Old Ford Island

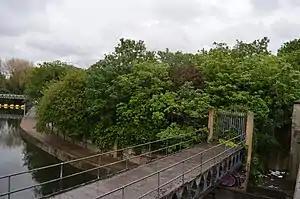
A bridge leading to the island

Old Ford Island is a nature reserve within the Queen Elizabeth Olympic Park in the London Borough of Newham.